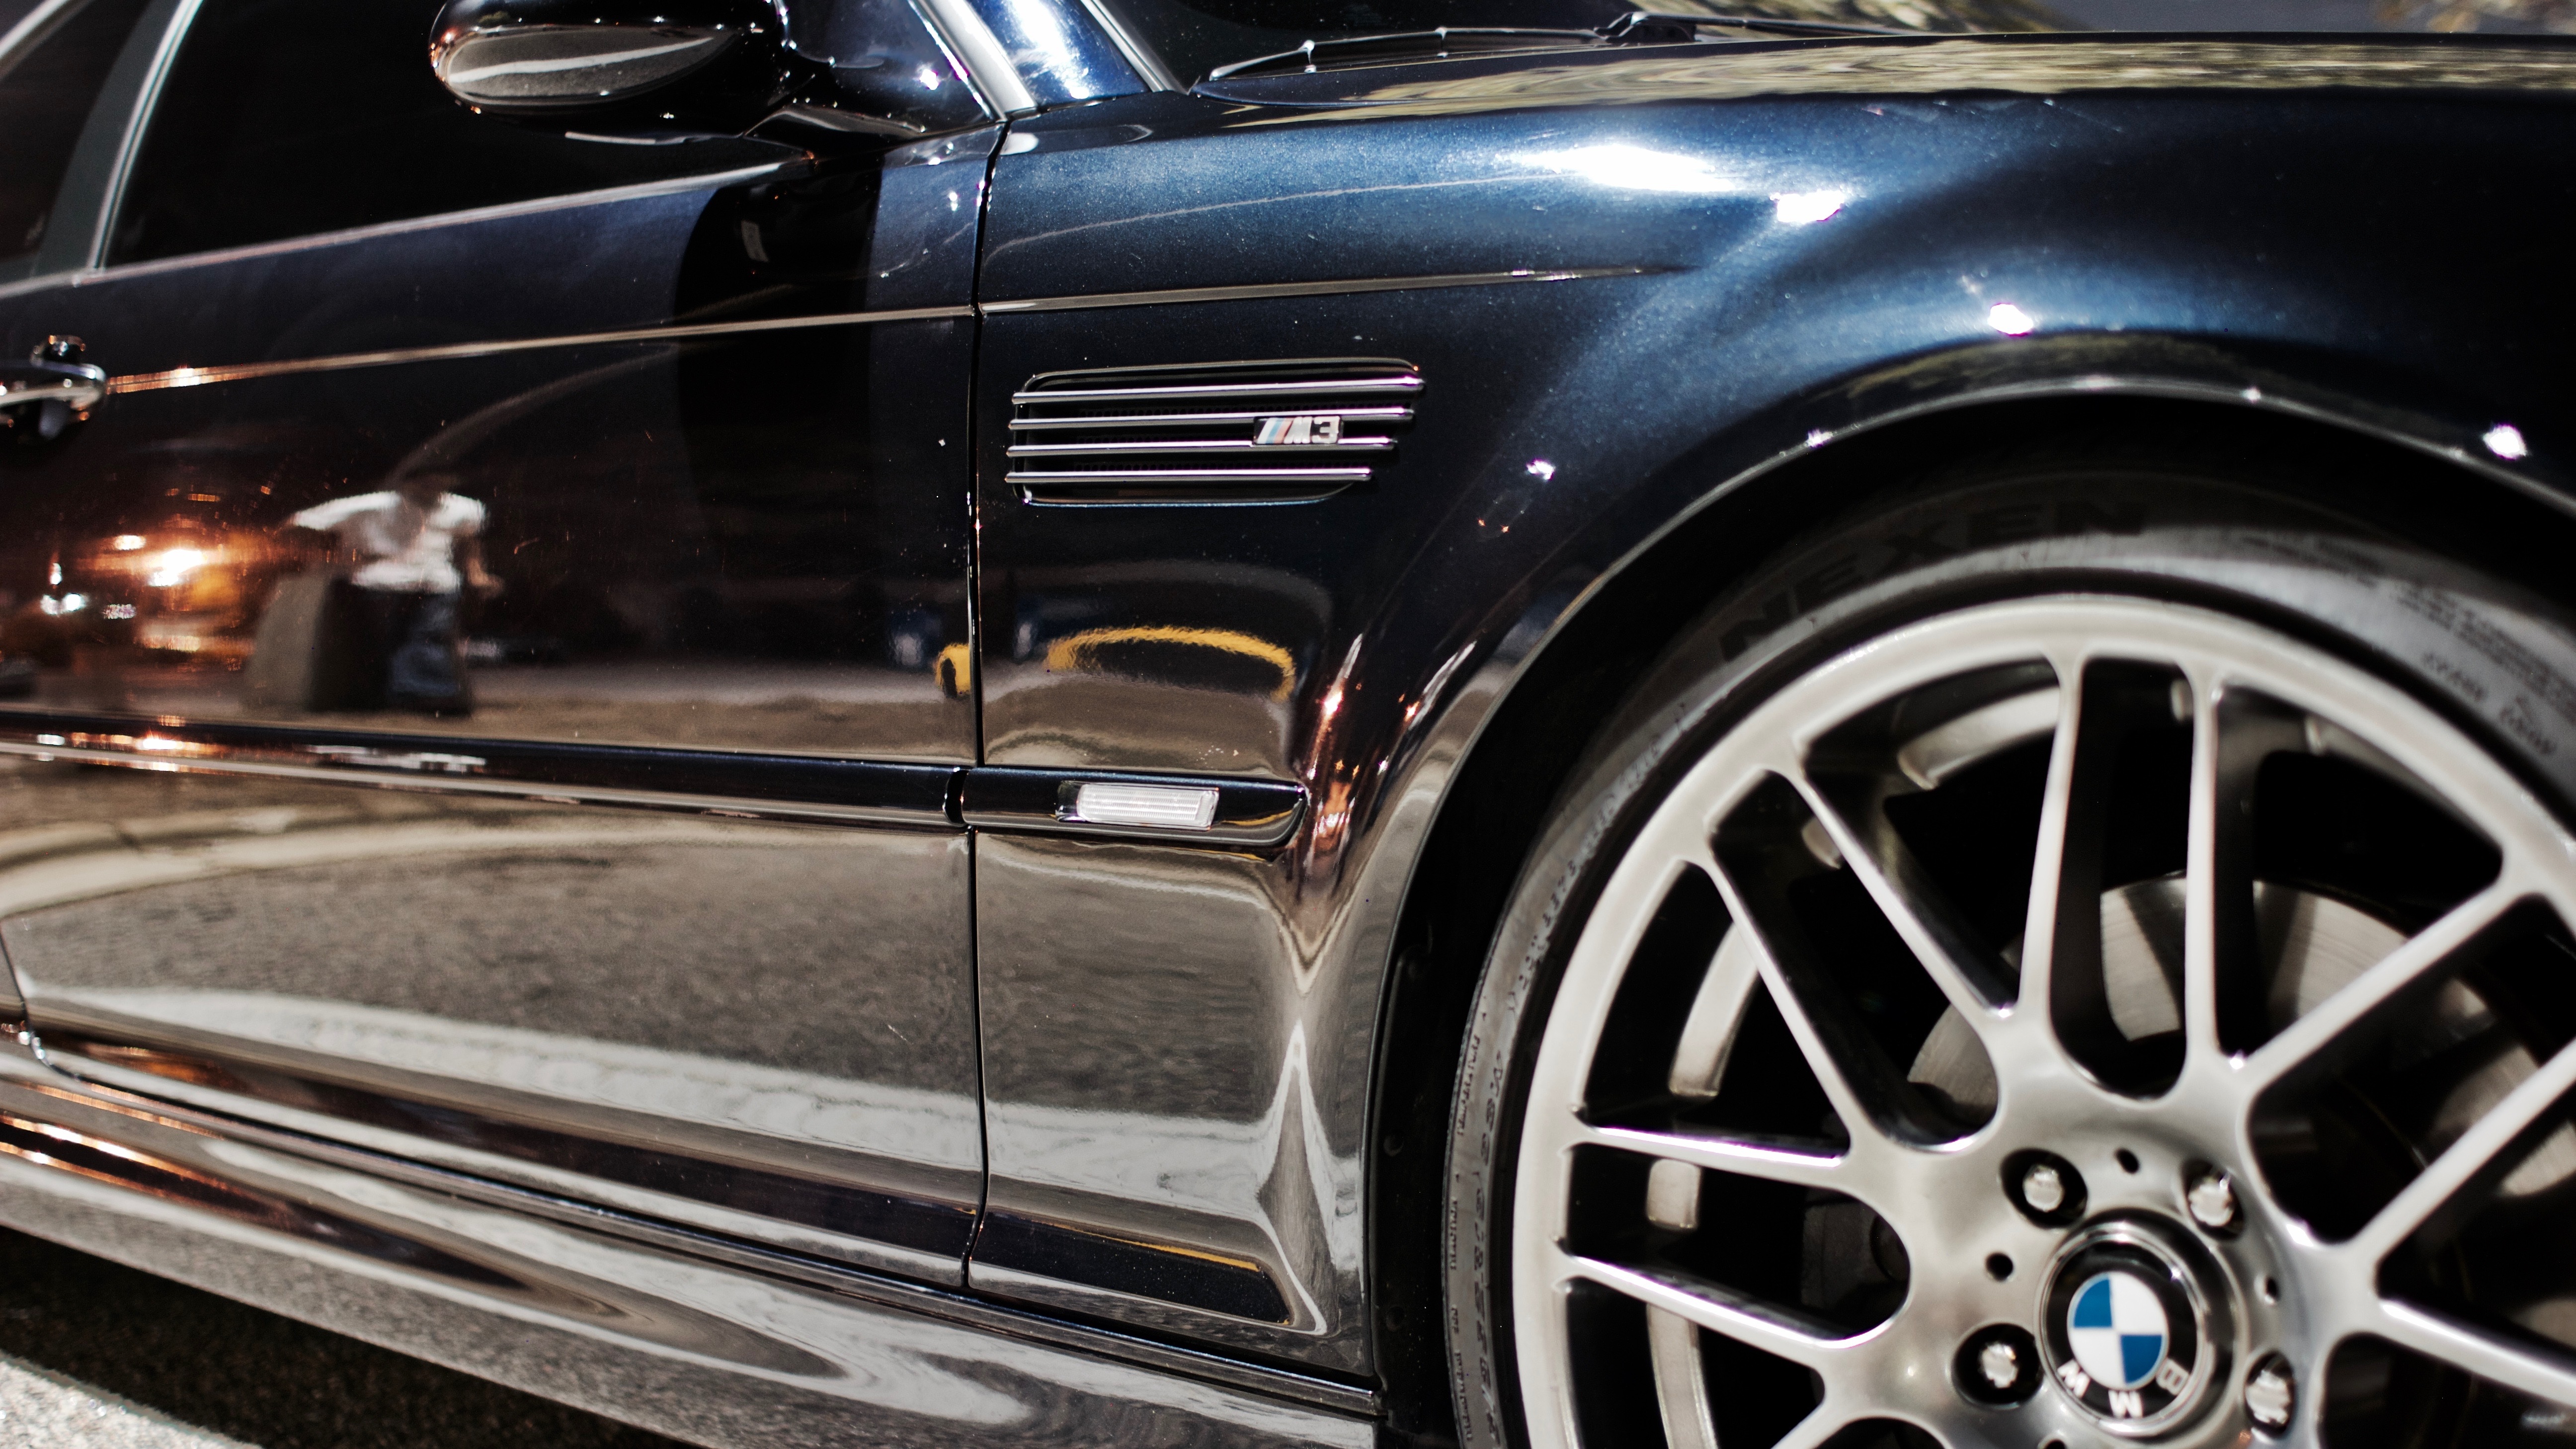
car, wheel, vehicle, sports car, bumper, supercar, rim, sedan, bmw, auto show, land vehicle, automobile make, automotive exterior, automotive design, luxury vehicle, performance car, executive car, sports sedan